Debug (command)

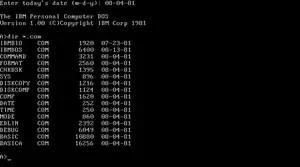
codice_2 (among other commands) in IBM PC DOS 1.0.

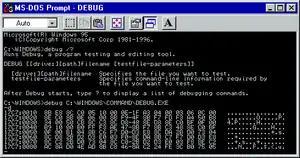
The Microsoft Windows 95 codice_1 command

Traditionally, all computers and operating systems have included a maintenance function, used to determine whether a program is working correctly. DEBUG was originally written by Tim Paterson to serve this purpose in 86-DOS. When Paterson began working for Microsoft in the early 1980s he brought the program with him. DEBUG was part of and has been included in MS-DOS/PC DOS and certain versions of Microsoft Windows. Originally named codice_2, the executable was renamed into codice_1 with MS-DOS 3.2.